Belgian Railways Class 21

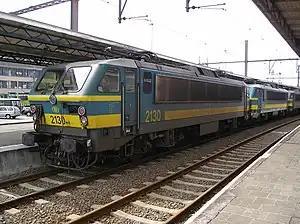
2130 at Ostend station, 25 May 2006.

SNCB Class 21 is part of the large 1980s family of 144 electric locomotives. The family was made up of Classes 11 (12), 12 (12), 21 (60) and 27 (60). Classes 11, 12 and 21 were nearly twice as powerful as Classes 22, 23 and 25 while Class 27 was more than twice as powerful as the 1950s locomotives. This family was heavily influenced by the Class 20 from the mid-1970s. The 1980s locomotives were very reliable because of the trial and error development of their predecessor. This family came into service with M4 and M5 coaching stock and the AM 80 and AM 86 series of EMUs. This generation was a major modernization of the SNCB even if the older M2 coaching stock remained active for more than a decade before being replaced. These four sister classes are visually identical except for a few minor details. Class 11's bordeaux and yellow livery is specific to the Benelux service which they powered for most of their service lives.